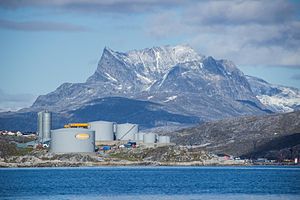
KNI
Nuuk er det eneste sted i Grønland, der har en standardhavn, og hvor et importskib kan lægge til og losse flydende brændstoffer.
Tankanlæg
KNI er et aktieselskab, der ejes af Grønlands Selvstyre og forsyner hele Grønland med dagligvarer, forbrugsgoder og brændstof. Det består af de fire forretningsenheder Polaroil, Pilersuisoq, KNI Engros, samt datterselskabet Neqi A/S